Renault Scénic

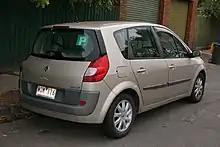
Post-facelift Renault Scénic

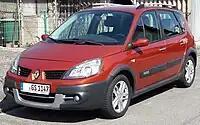
Renault Scénic Conquest

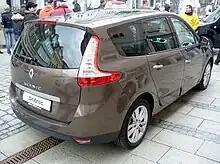
Renault Grand Scénic (Pre facelift)

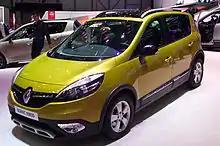
Renault Scénic Xmod (Facelift)

Shortly after the launch of the Mégane II, an all new Scénic was launched in June 2003. There was also a seven-seater Compact MPV Grand Scénic, with a longer wheelbase and rear overhang, which has two small child sized seats in the enlarged luggage area. The Grand Scénic was officially launched in April 2004.